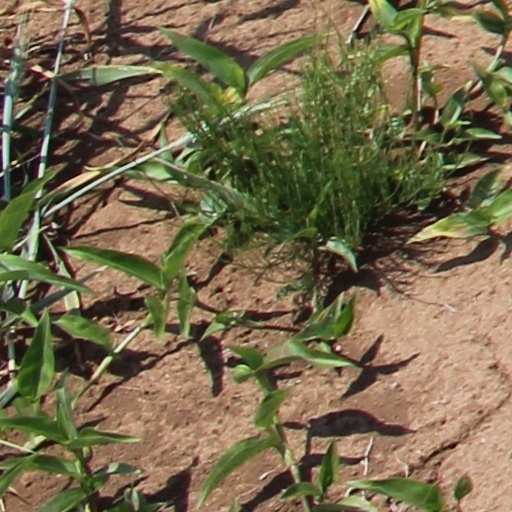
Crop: wheat